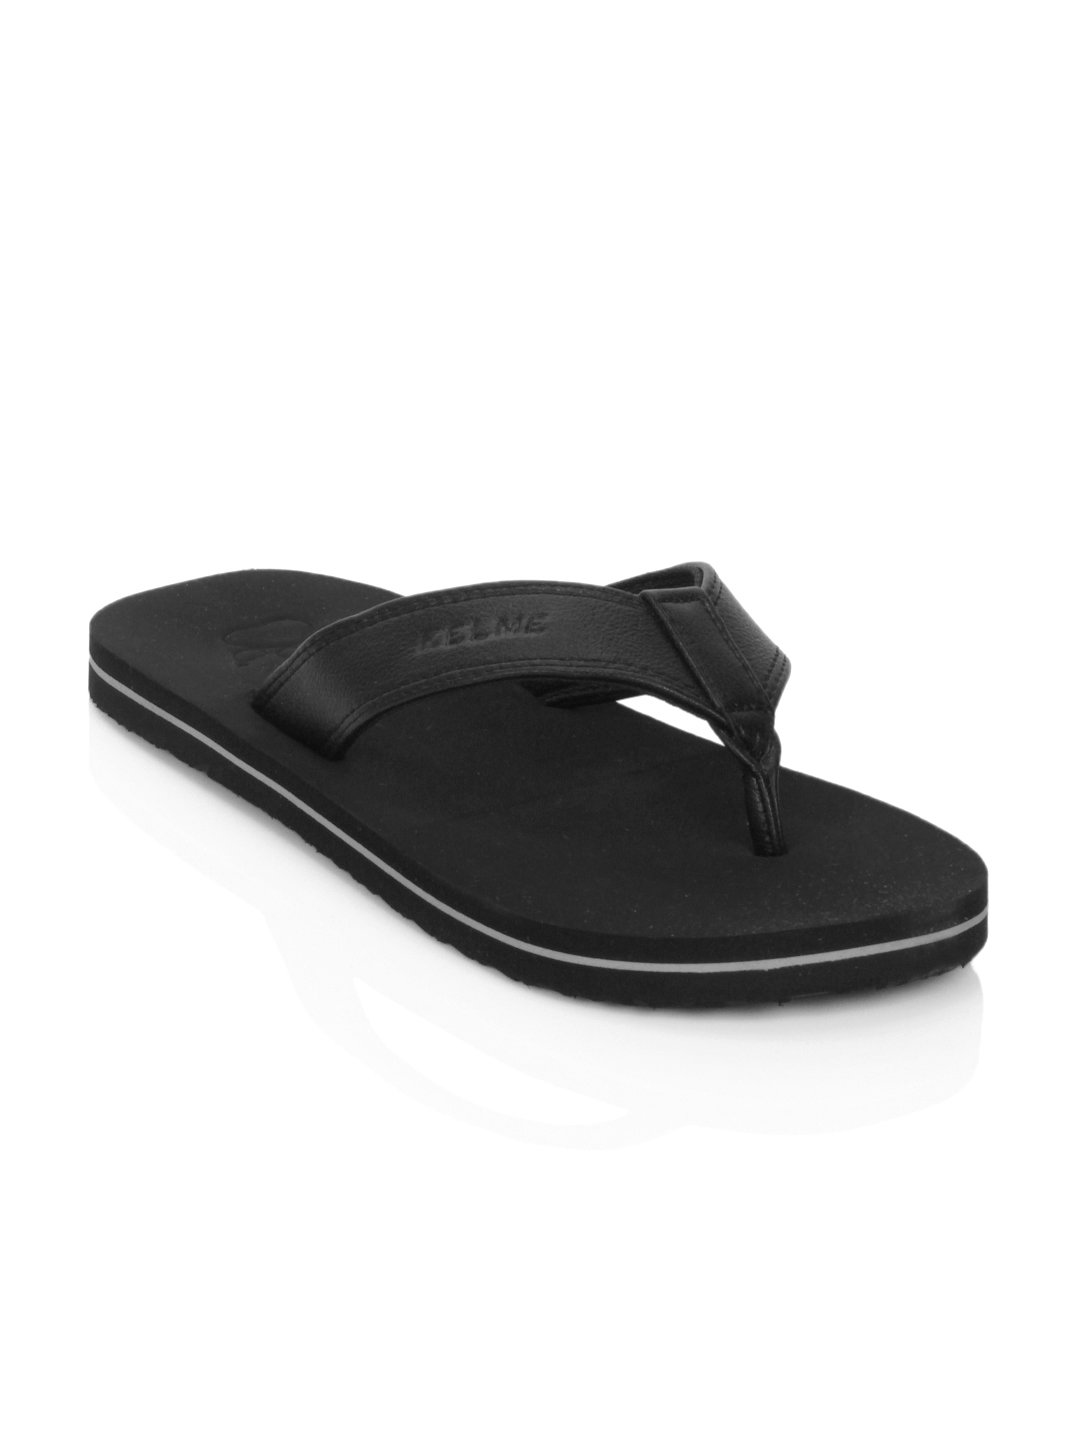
Kelme Men Black Flip Flops
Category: Footwear / Flip Flops / Flip Flops
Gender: Men
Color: Black
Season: Summer 2012
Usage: Casual